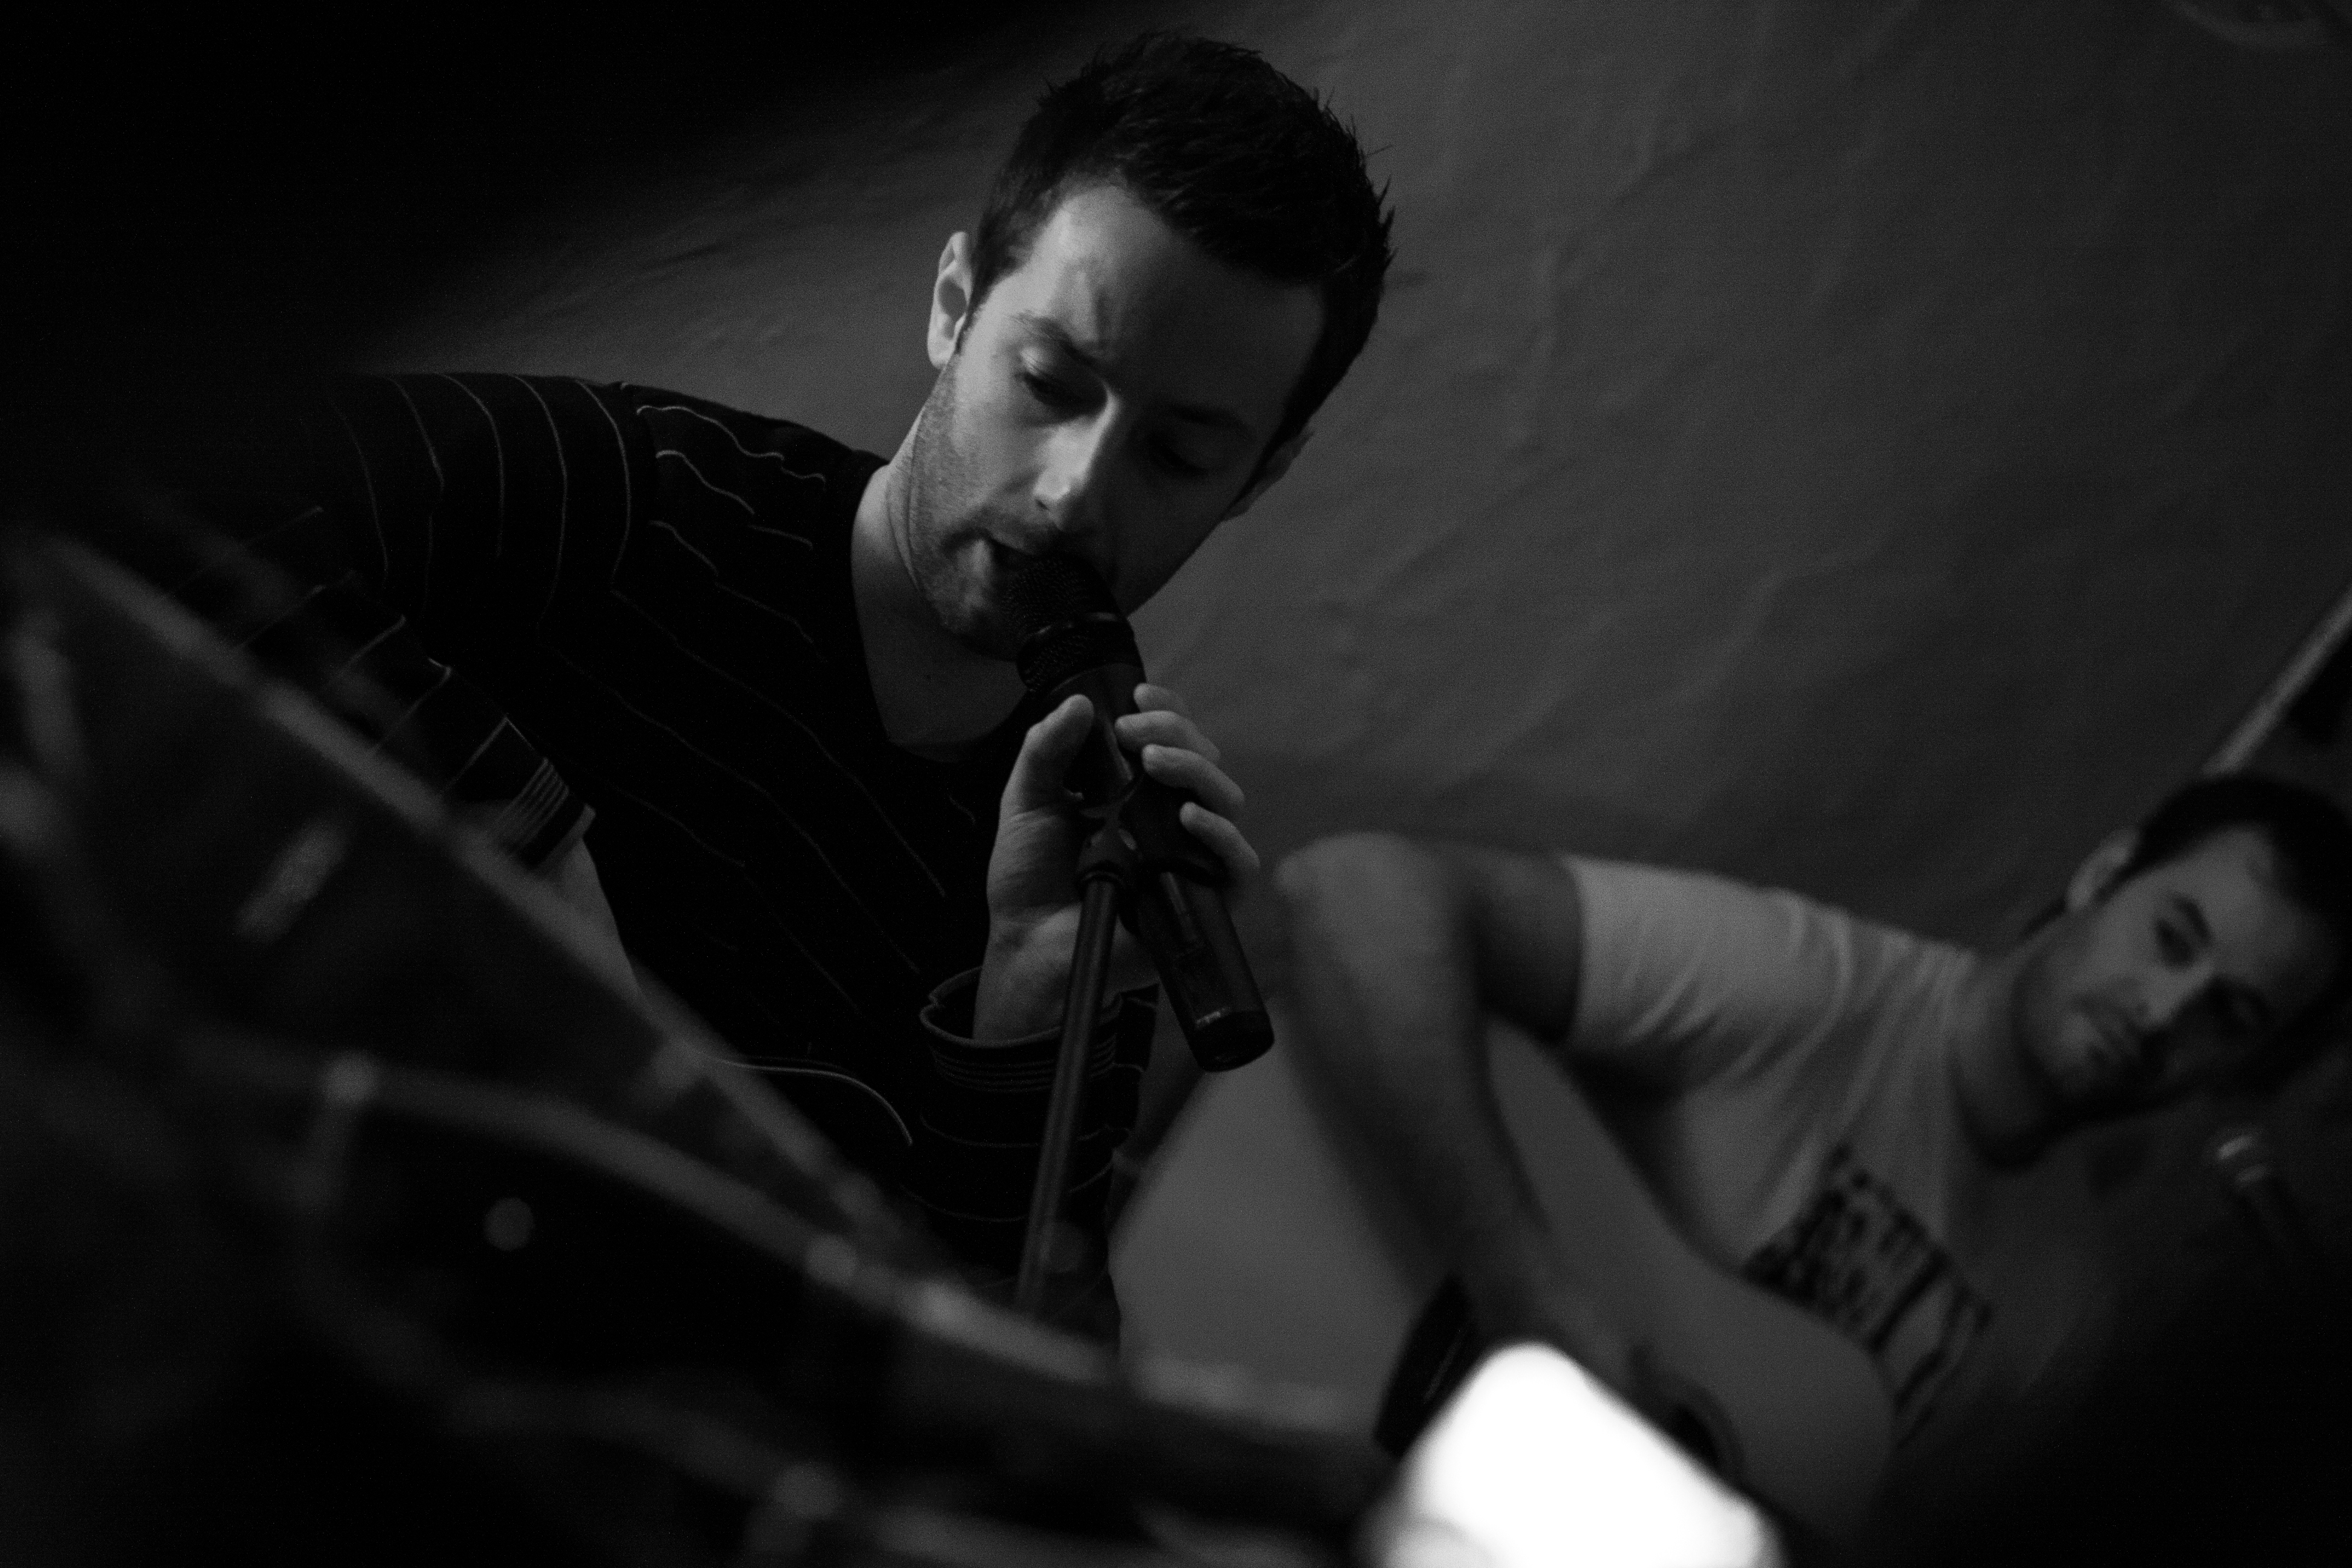
music, black and white, white, photography, bar, concert, live, canon, darkness, musician, black, monochrome, acoustic, 40d, gig, montluon, colin, bryan, mathieu, lanotte, simoni, singing, guitarist, entertainment, monochrome photography, film noir